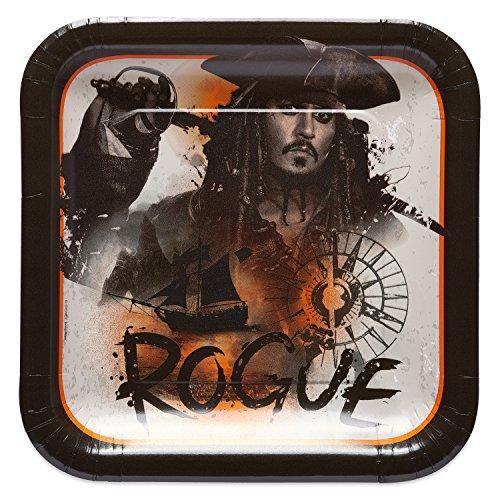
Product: Disney©"Pirates Of The Caribbean" Square Plates, 9", Party Favor
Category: Toys & Games | Party Supplies | Party Favors
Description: Pirates of the Caribbean large square party plate features Captain Jack sparrow.
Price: $4.39
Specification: ProductDimensions:0x9x9inches|ItemWeight:4.8ounces|ShippingWeight:4.8ounces(Viewshippingratesandpolicies)|DomesticShipping:ItemcanbeshippedwithinU.S.|InternationalShipping:Thisitemisnoteligibleforinternationalshipping.LearnMore|ASIN:B071YVGMWP|Itemmodelnumber:550010|Manufacturerrecommendedage:0-10years